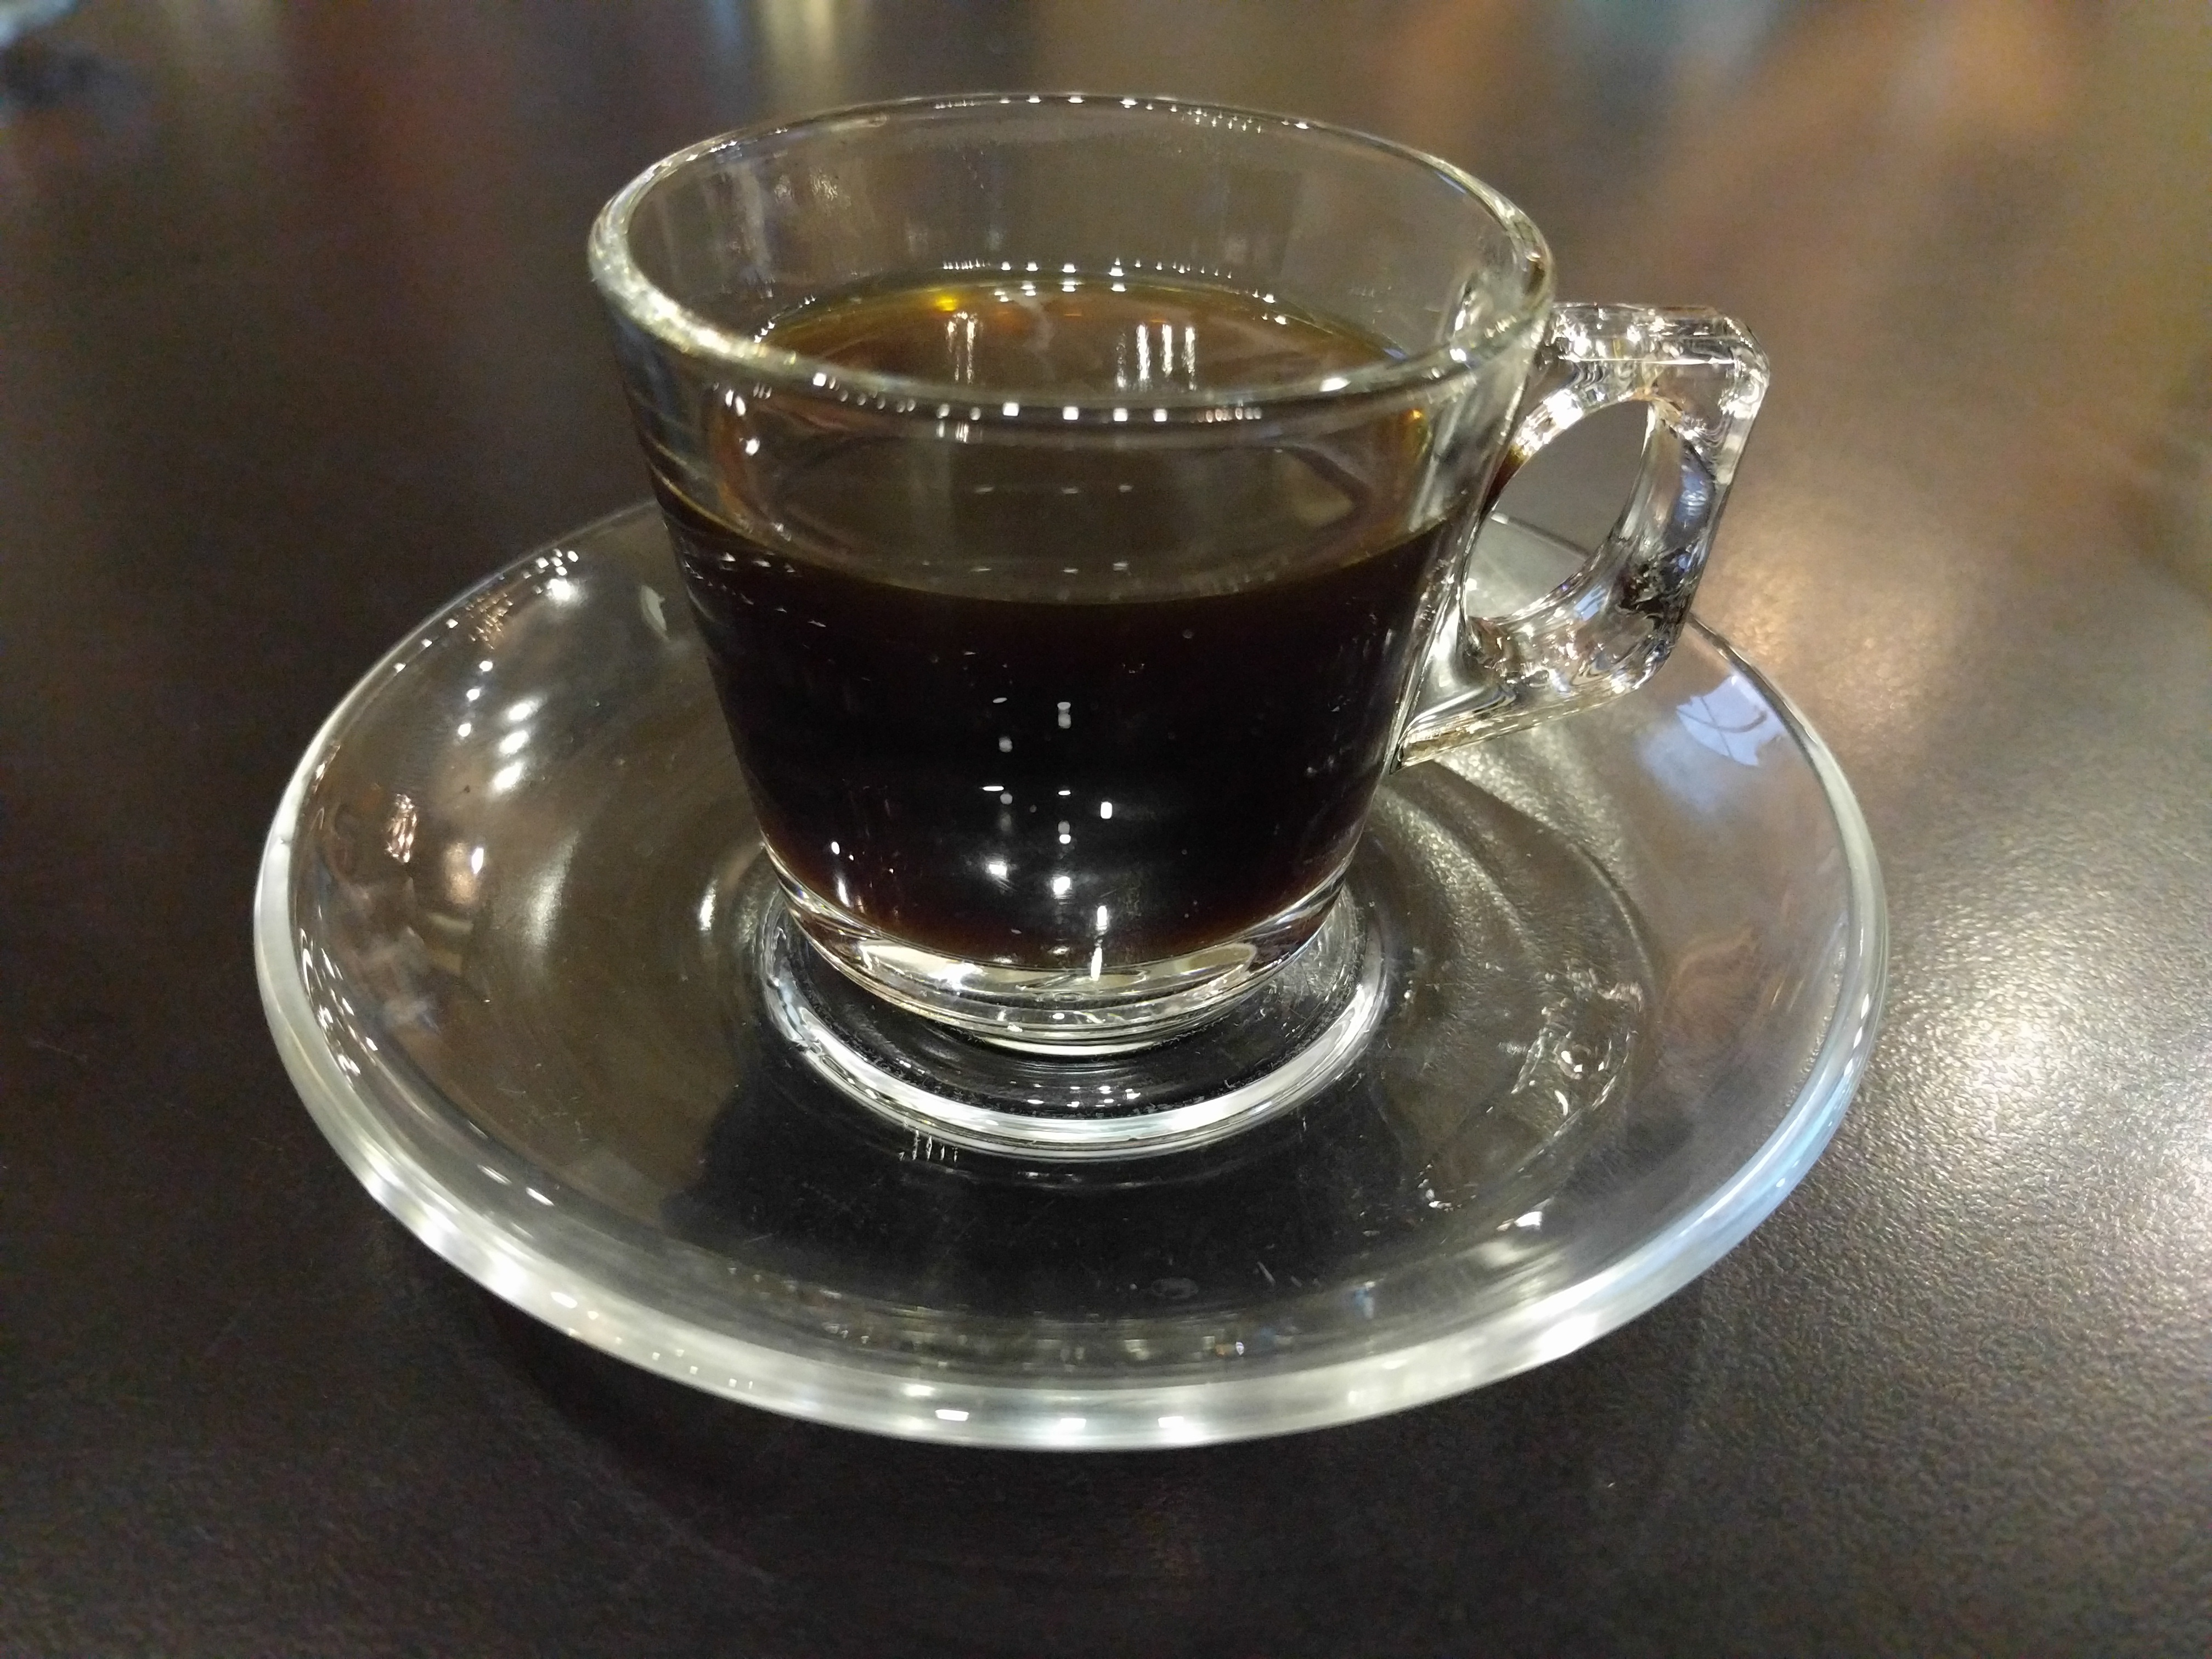
table, coffee, cup, food, drink, black, espresso, coffee cup, cup of coffee, caffeine, drink coffee